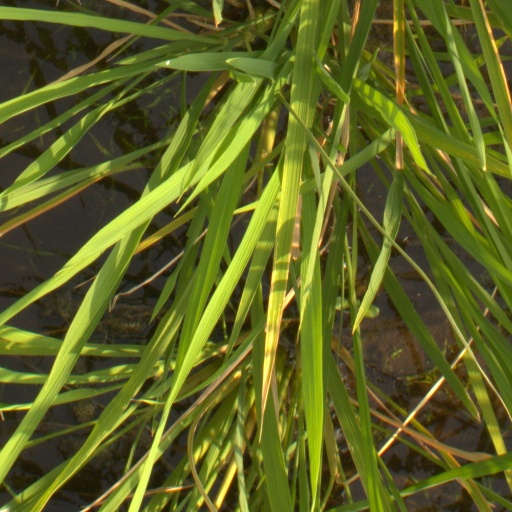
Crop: rice